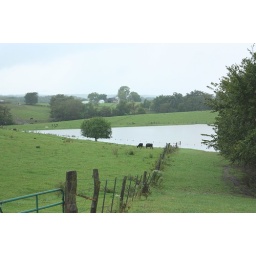
the bank of the pond is at least 20 feet from the fence in the water